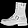
Label: Ankle boot